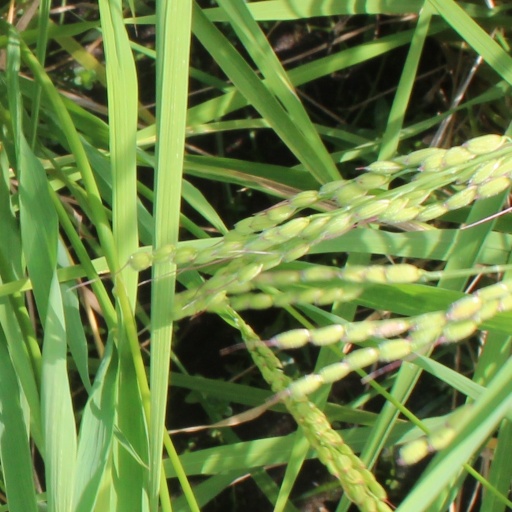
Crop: rice